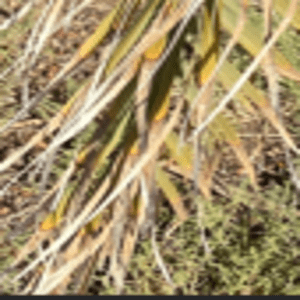
Label: Potassium Deficiency